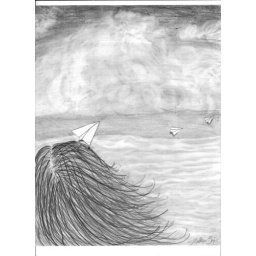
Wade in the water. Wade in the water children. Wade in the water. God's gonna' trouble the water. New print in the shop from an original paper and pencil drawing.